East African campaign (World War II)

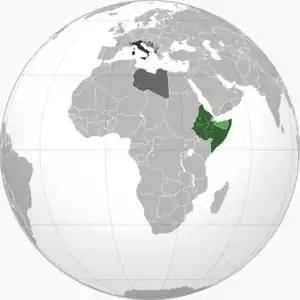

On 9 May 1936, the Italian dictator, Benito Mussolini, proclaimed the formation of Italian East Africa ("Africa Orientale Italiana", AOI), from Ethiopia after the Second Italo-Abyssinian War and the colonies of Italian Eritrea and Italian Somaliland. On 10 June 1940, Mussolini declared war on Britain and France, which made Italian military forces in Libya a threat to Egypt and those in the AOI a danger to the British and French colonies in East Africa. Italian belligerence also closed the Mediterranean to Allied merchant ships and endangered British sea lanes along the coast of East Africa, the Gulf of Aden, the Red Sea and the Suez Canal. (The Kingdom of Egypt remained neutral during the Second World War but the terms of the Anglo-Egyptian treaty of 1936 allowed the British to occupy Egypt and Anglo-Egyptian Sudan.) Egypt, the Suez Canal, French Somaliland and British Somaliland were also vulnerable to invasion but the Italian General Staff had planned for a war after 1942; in the summer of 1940 Italy was far from ready for a long war or for the occupation of large areas of Africa.